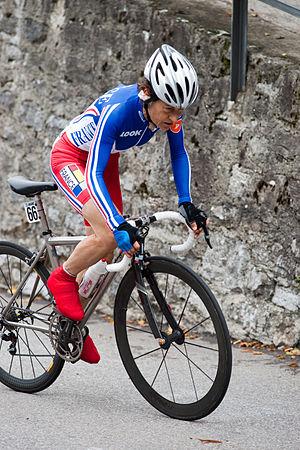
Jeannie Longo pendant les Championnats du monde 2009 de cyclisme sur route à Mendrisio en Suisse.
Jeannie Longo ou Jeannie Longo-Ciprelli est une coureuse cycliste française, née le 31 octobre 1958 à Annecy. Dotée d'une longévité sportive exceptionnelle, elle possède un palmarès unique, avec 59 titres nationaux, 13 titres de championne du monde et un titre olympique.
L'équipe de France féminine de cyclisme sur route est la sélection de cyclistes françaises, réunis lors de compétitions internationales sous l'égide de la Fédération Française de Cyclisme.
Villard-de-Lans [vilaʁ.də.lɑ̃] est une commune française située, géographiquement dans le massif du Vercors, administrativement dans le département de l'Isère, en région Auvergne-Rhône-Alpes et, autrefois rattachée à l'ancienne province du Dauphiné.
Les Pays de Savoie, formés par les départements français de la Savoie et de la Haute-Savoie, sont présents sur le plan sportif que ce soit au niveau national ou au niveau international. Les sports d'hiver prennent une place importante parmi les sports pratiqués dans cette région alpine mais ne sont pas les seuls. La région a eu de nombreux champions, notamment en sports d'hiver, tandis que le Évian Thonon Gaillard Football Club, qui évolue en Ligue 1 de 2011 à 2015, représente la région au plus haut niveau footballistique. Deux clubs ont évolué de manière épisodique en première division de rugby à XV.
Les championnats de France de cyclisme sur route sont organisés chaque année depuis 1907 afin de déterminer le champion de France et la championne de France. Le titre est attribué sur une course unique. Le champion de France porte un maillot tricolore jusqu'au championnat de France suivant. Depuis 1995, un titre de champion de France du contre-la-montre est également attribué.